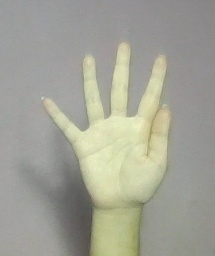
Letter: sheen